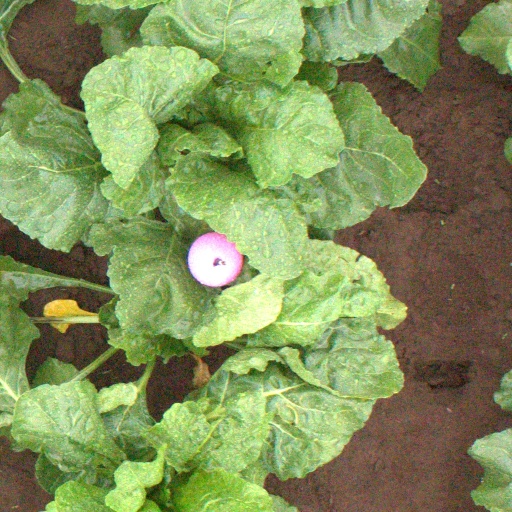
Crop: sugar beet